Carbon dust

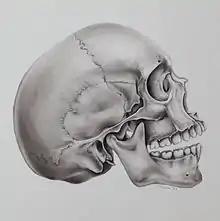
Carbon dust illustration

Carbon dust is an artistic technique in which carbon dust is applied to a surface via dry brushes. Highlights may be painted on or scratched out later in the process. Dust is prepared by rubbing carbon pencils against an abrasive surface, such as a metal file. The technique was popularized by Max Brödel (1870-1941) and became widely used among medical and in the twentieth century.